Mon language

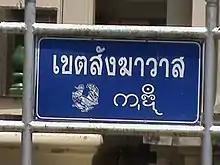
Thai Mon and Thai scripts on a sign in Wat Muang, Thailand.

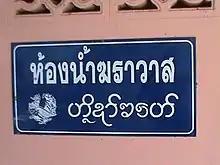
Thai Mon and Thai scripts on a sign in Wat Muang, Thailand.

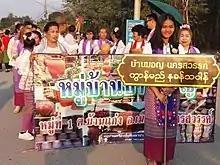
Mon language in Thailand.

Southern Myanmar (comprising Mon State, Kayin State, and Tanintharyi Region), from the Sittaung River in the north to Myeik (Mergui) and Kawthaung in the south, remains a traditional stronghold of the Mon language. However, in this region, Burmese is favored in urban areas, such as Mawlamyine, the capital of Mon State. In recent years, usage of Mon has declined in Myanmar, especially among the younger generation.